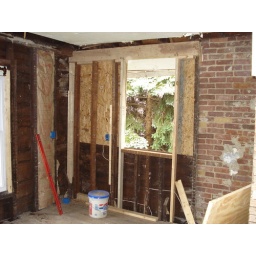
installed a window which will be above the sink in the new kitchen